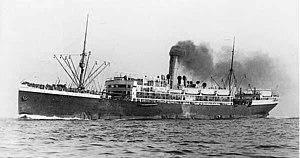
Le Reichspostdampfer Yorck est un navire de charge et à passagers, le septième navire de la classe Feldherren.